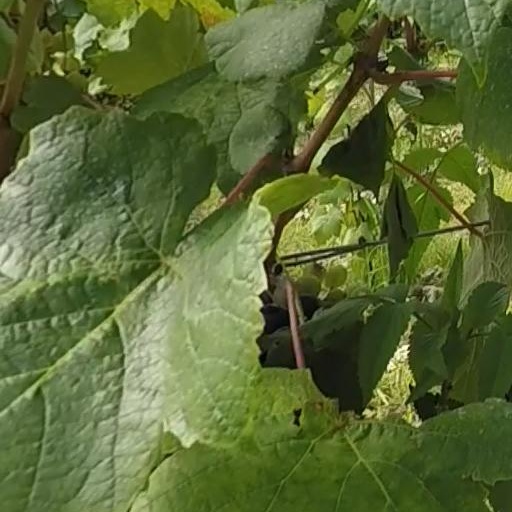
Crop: grape